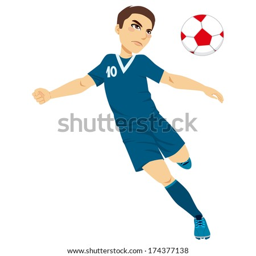
illustration of an active male professional soccer player kicking ball